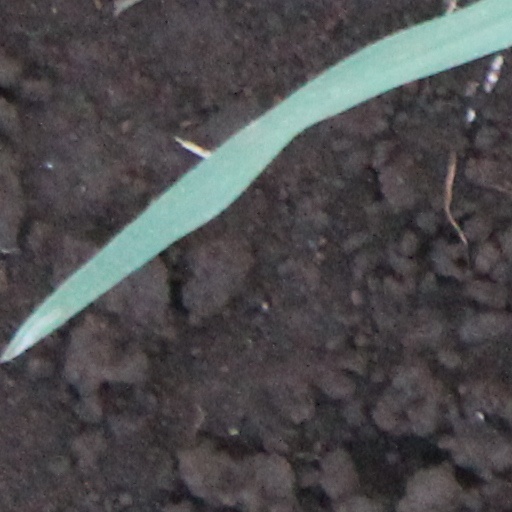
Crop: wheat